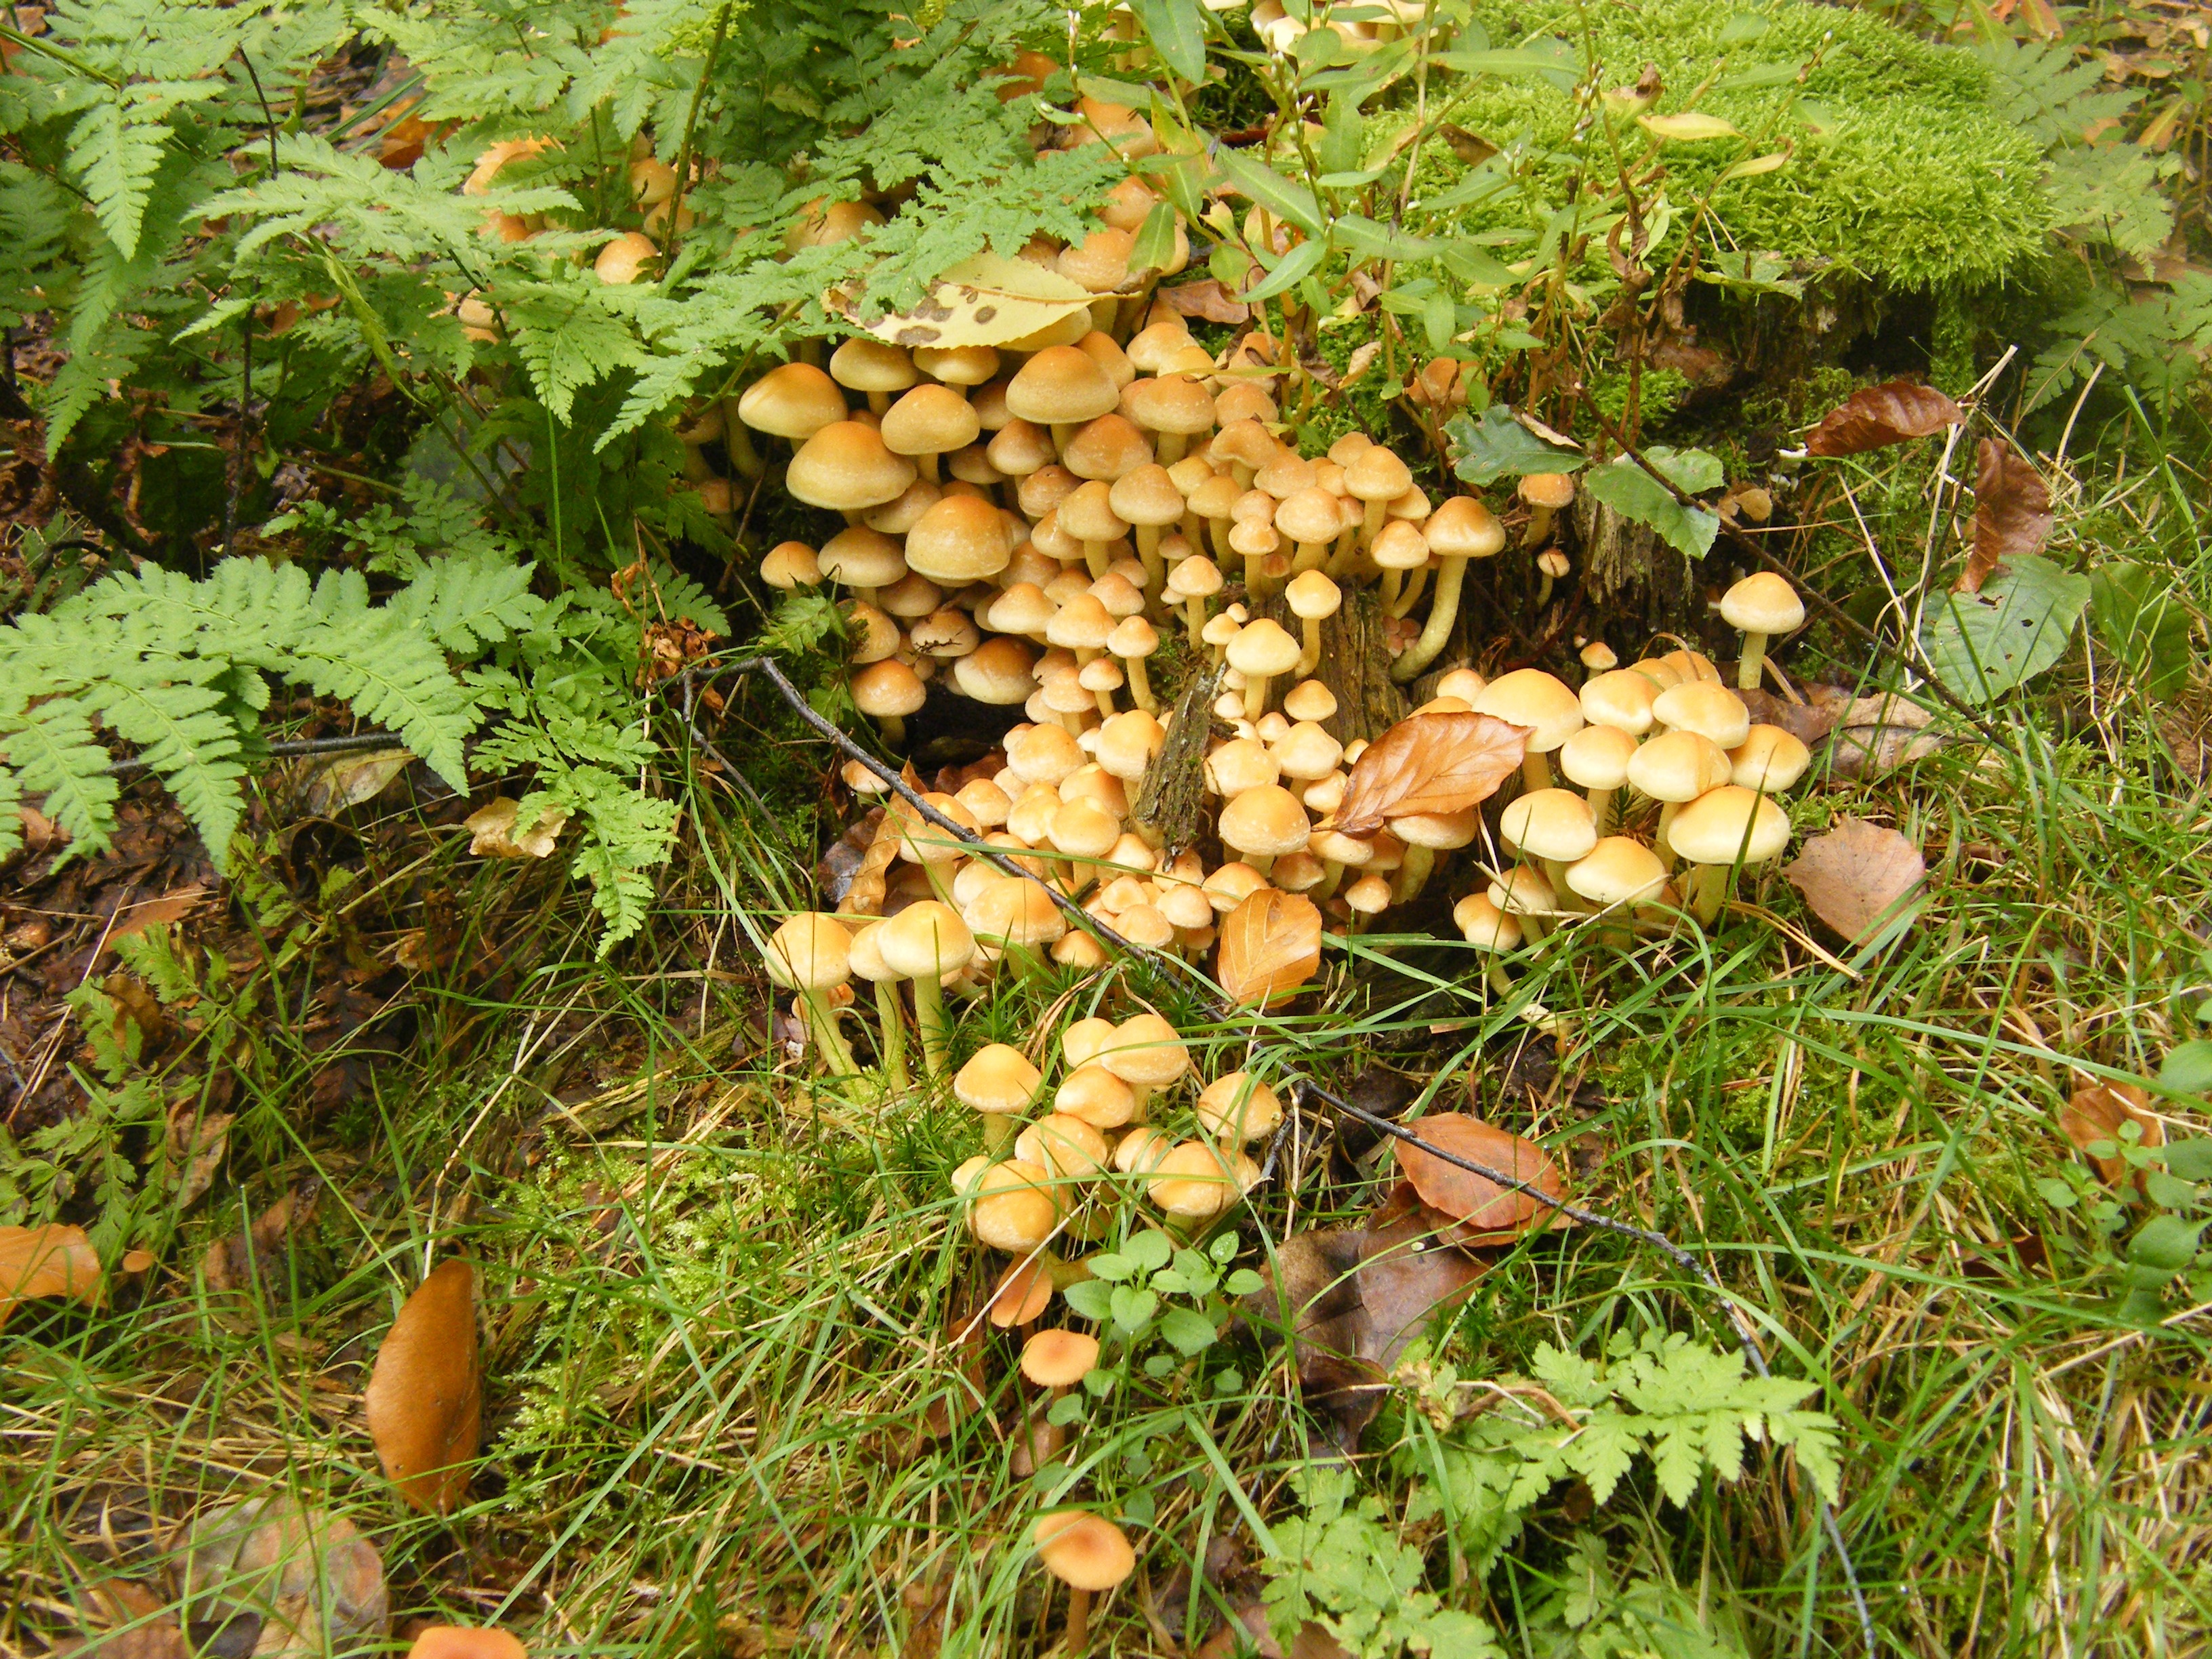
forest, flower, produce, autumn, botany, mushroom, colorful, flora, leaves, fungus, mushrooms, woodland, collect, matsutake, edible mushroom, sulphur heads, land plant, agaricaceae, penny bun